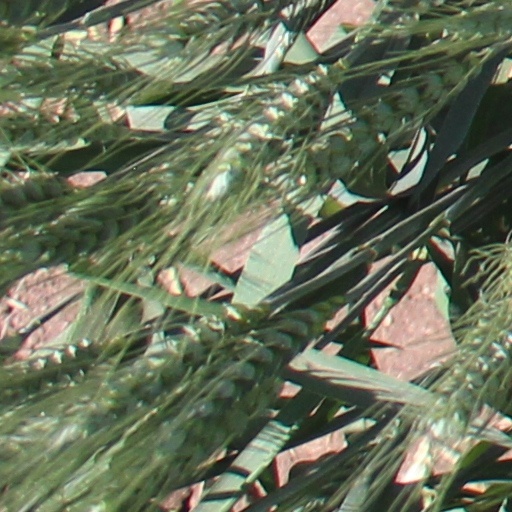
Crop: wheat